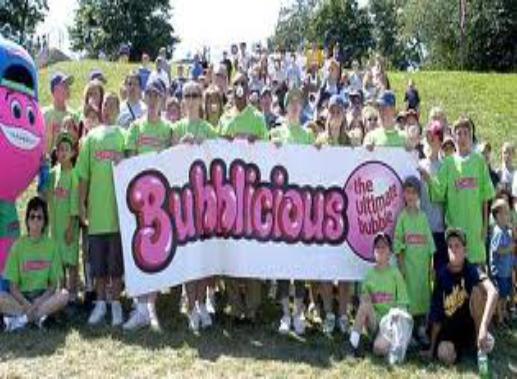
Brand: Bubblicious
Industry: Food